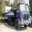
Label: truck